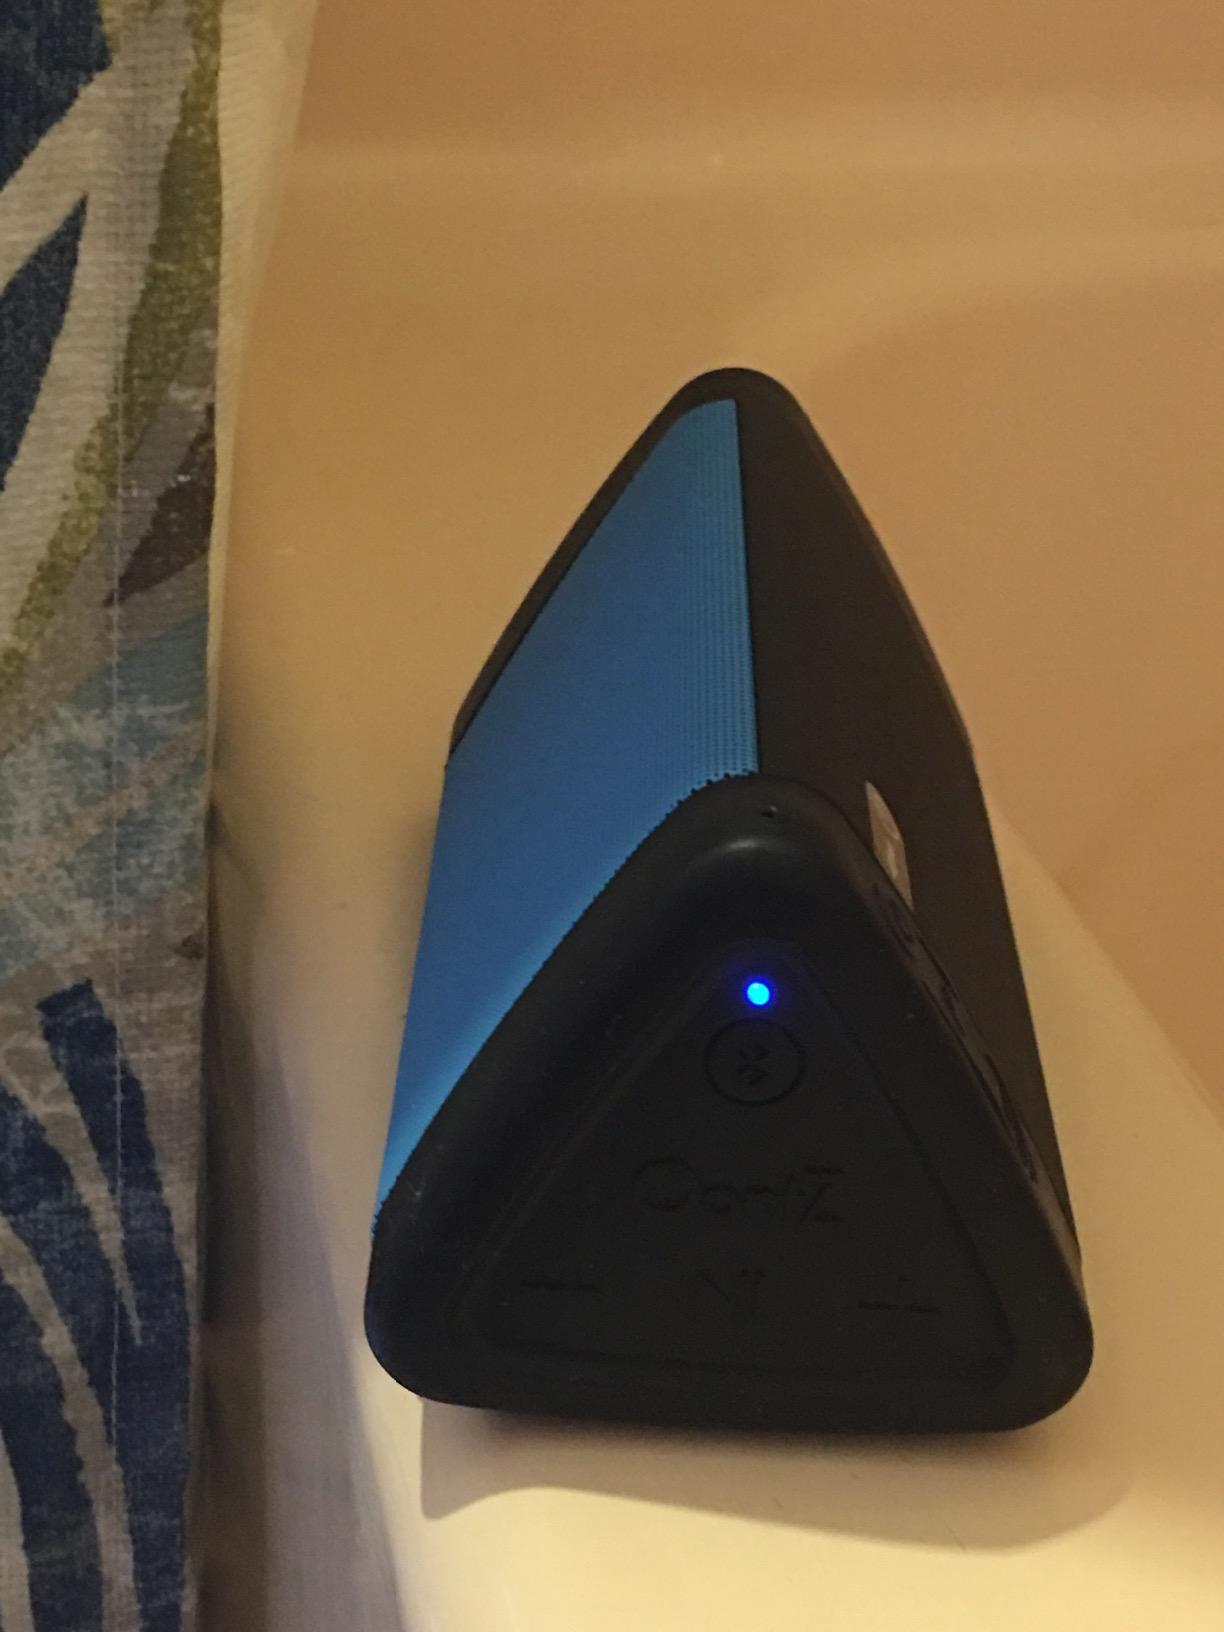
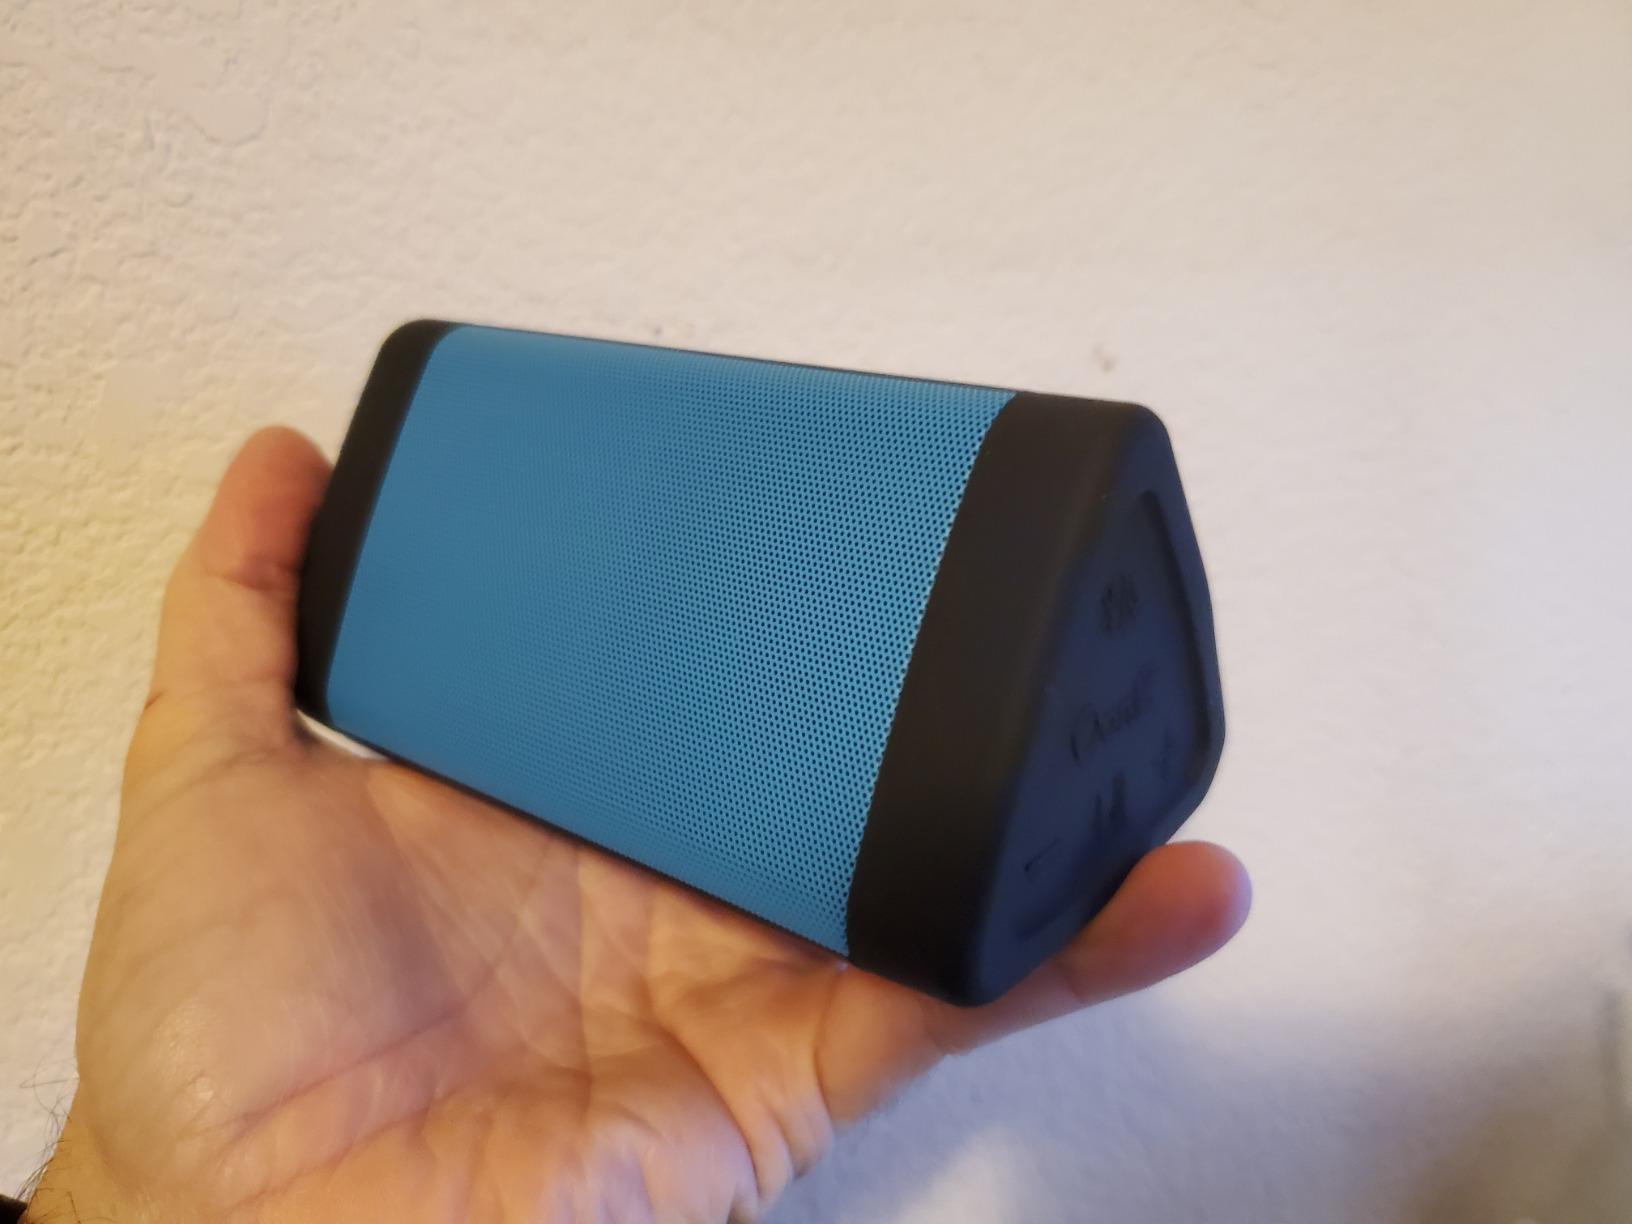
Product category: speaker
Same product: yes